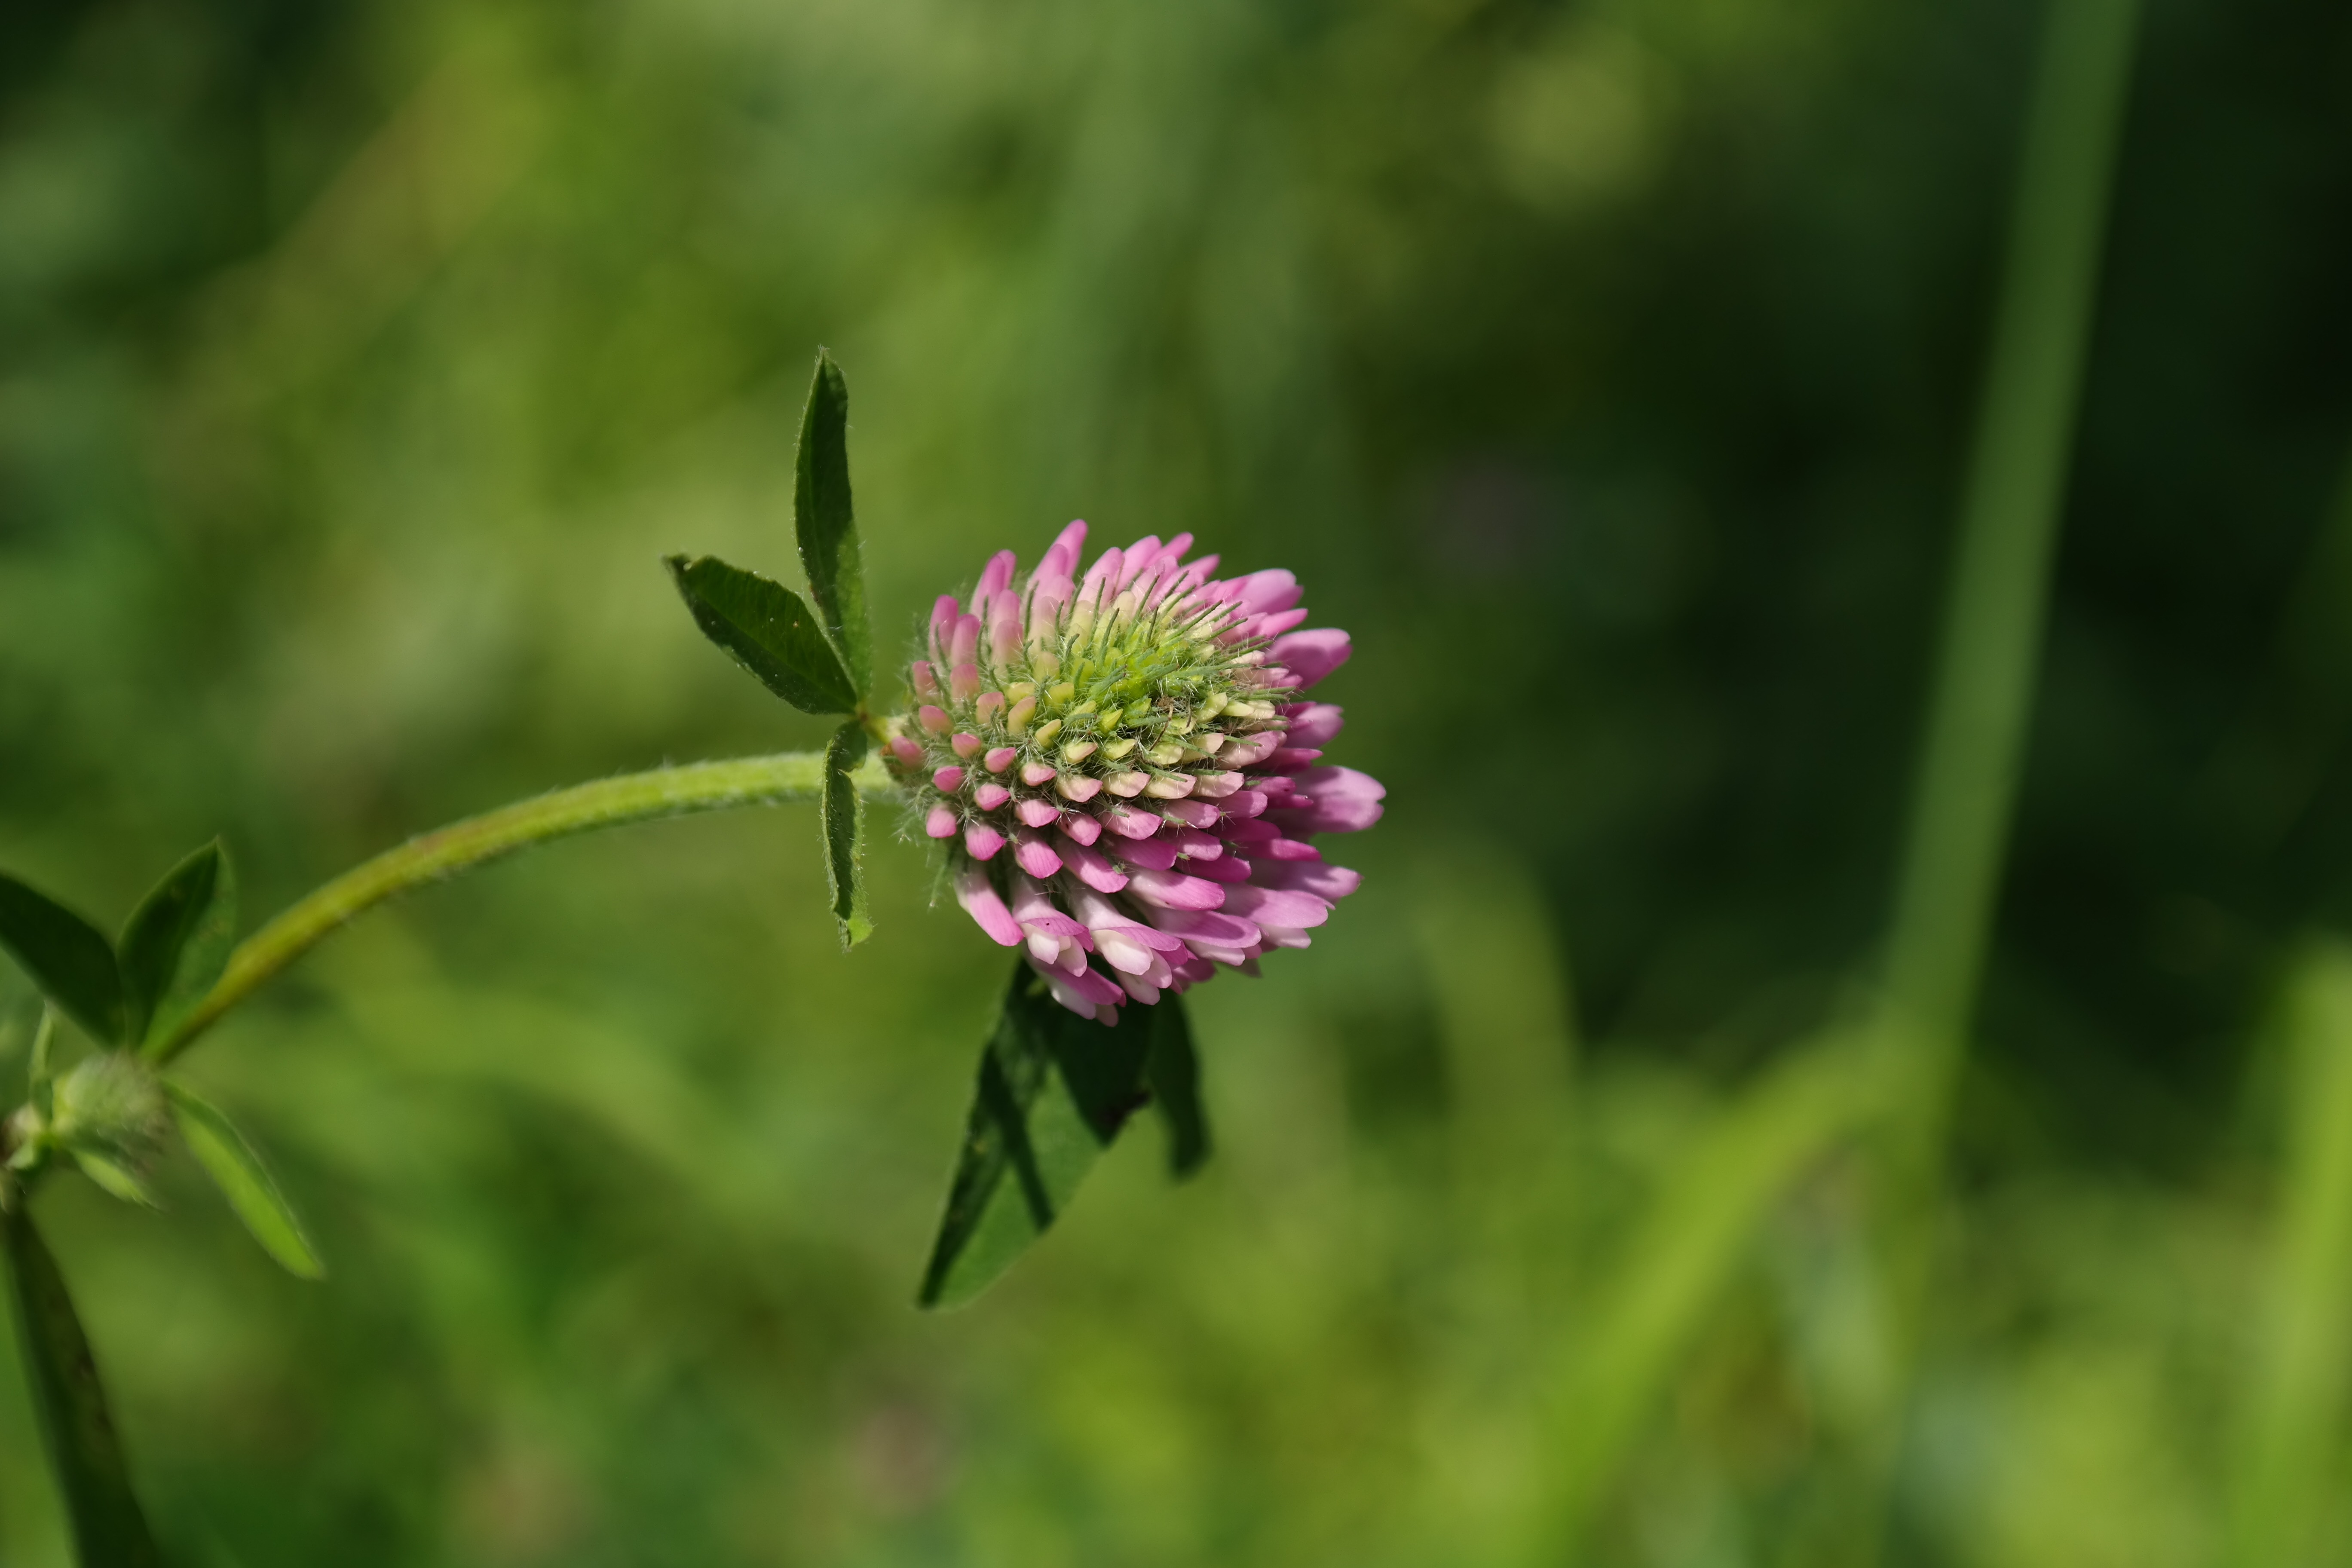
nature, grass, plant, meadow, prairie, flower, petal, green, red, botany, pink, flora, clover, wildflower, pointed flower, klee, macro photography, legume, fodder plant, flowering plant, grassland plants, daisy family, fabaceae, red clover, trifolium pratense, faboideae, trifolium, leguminosae, plant stem, land plant